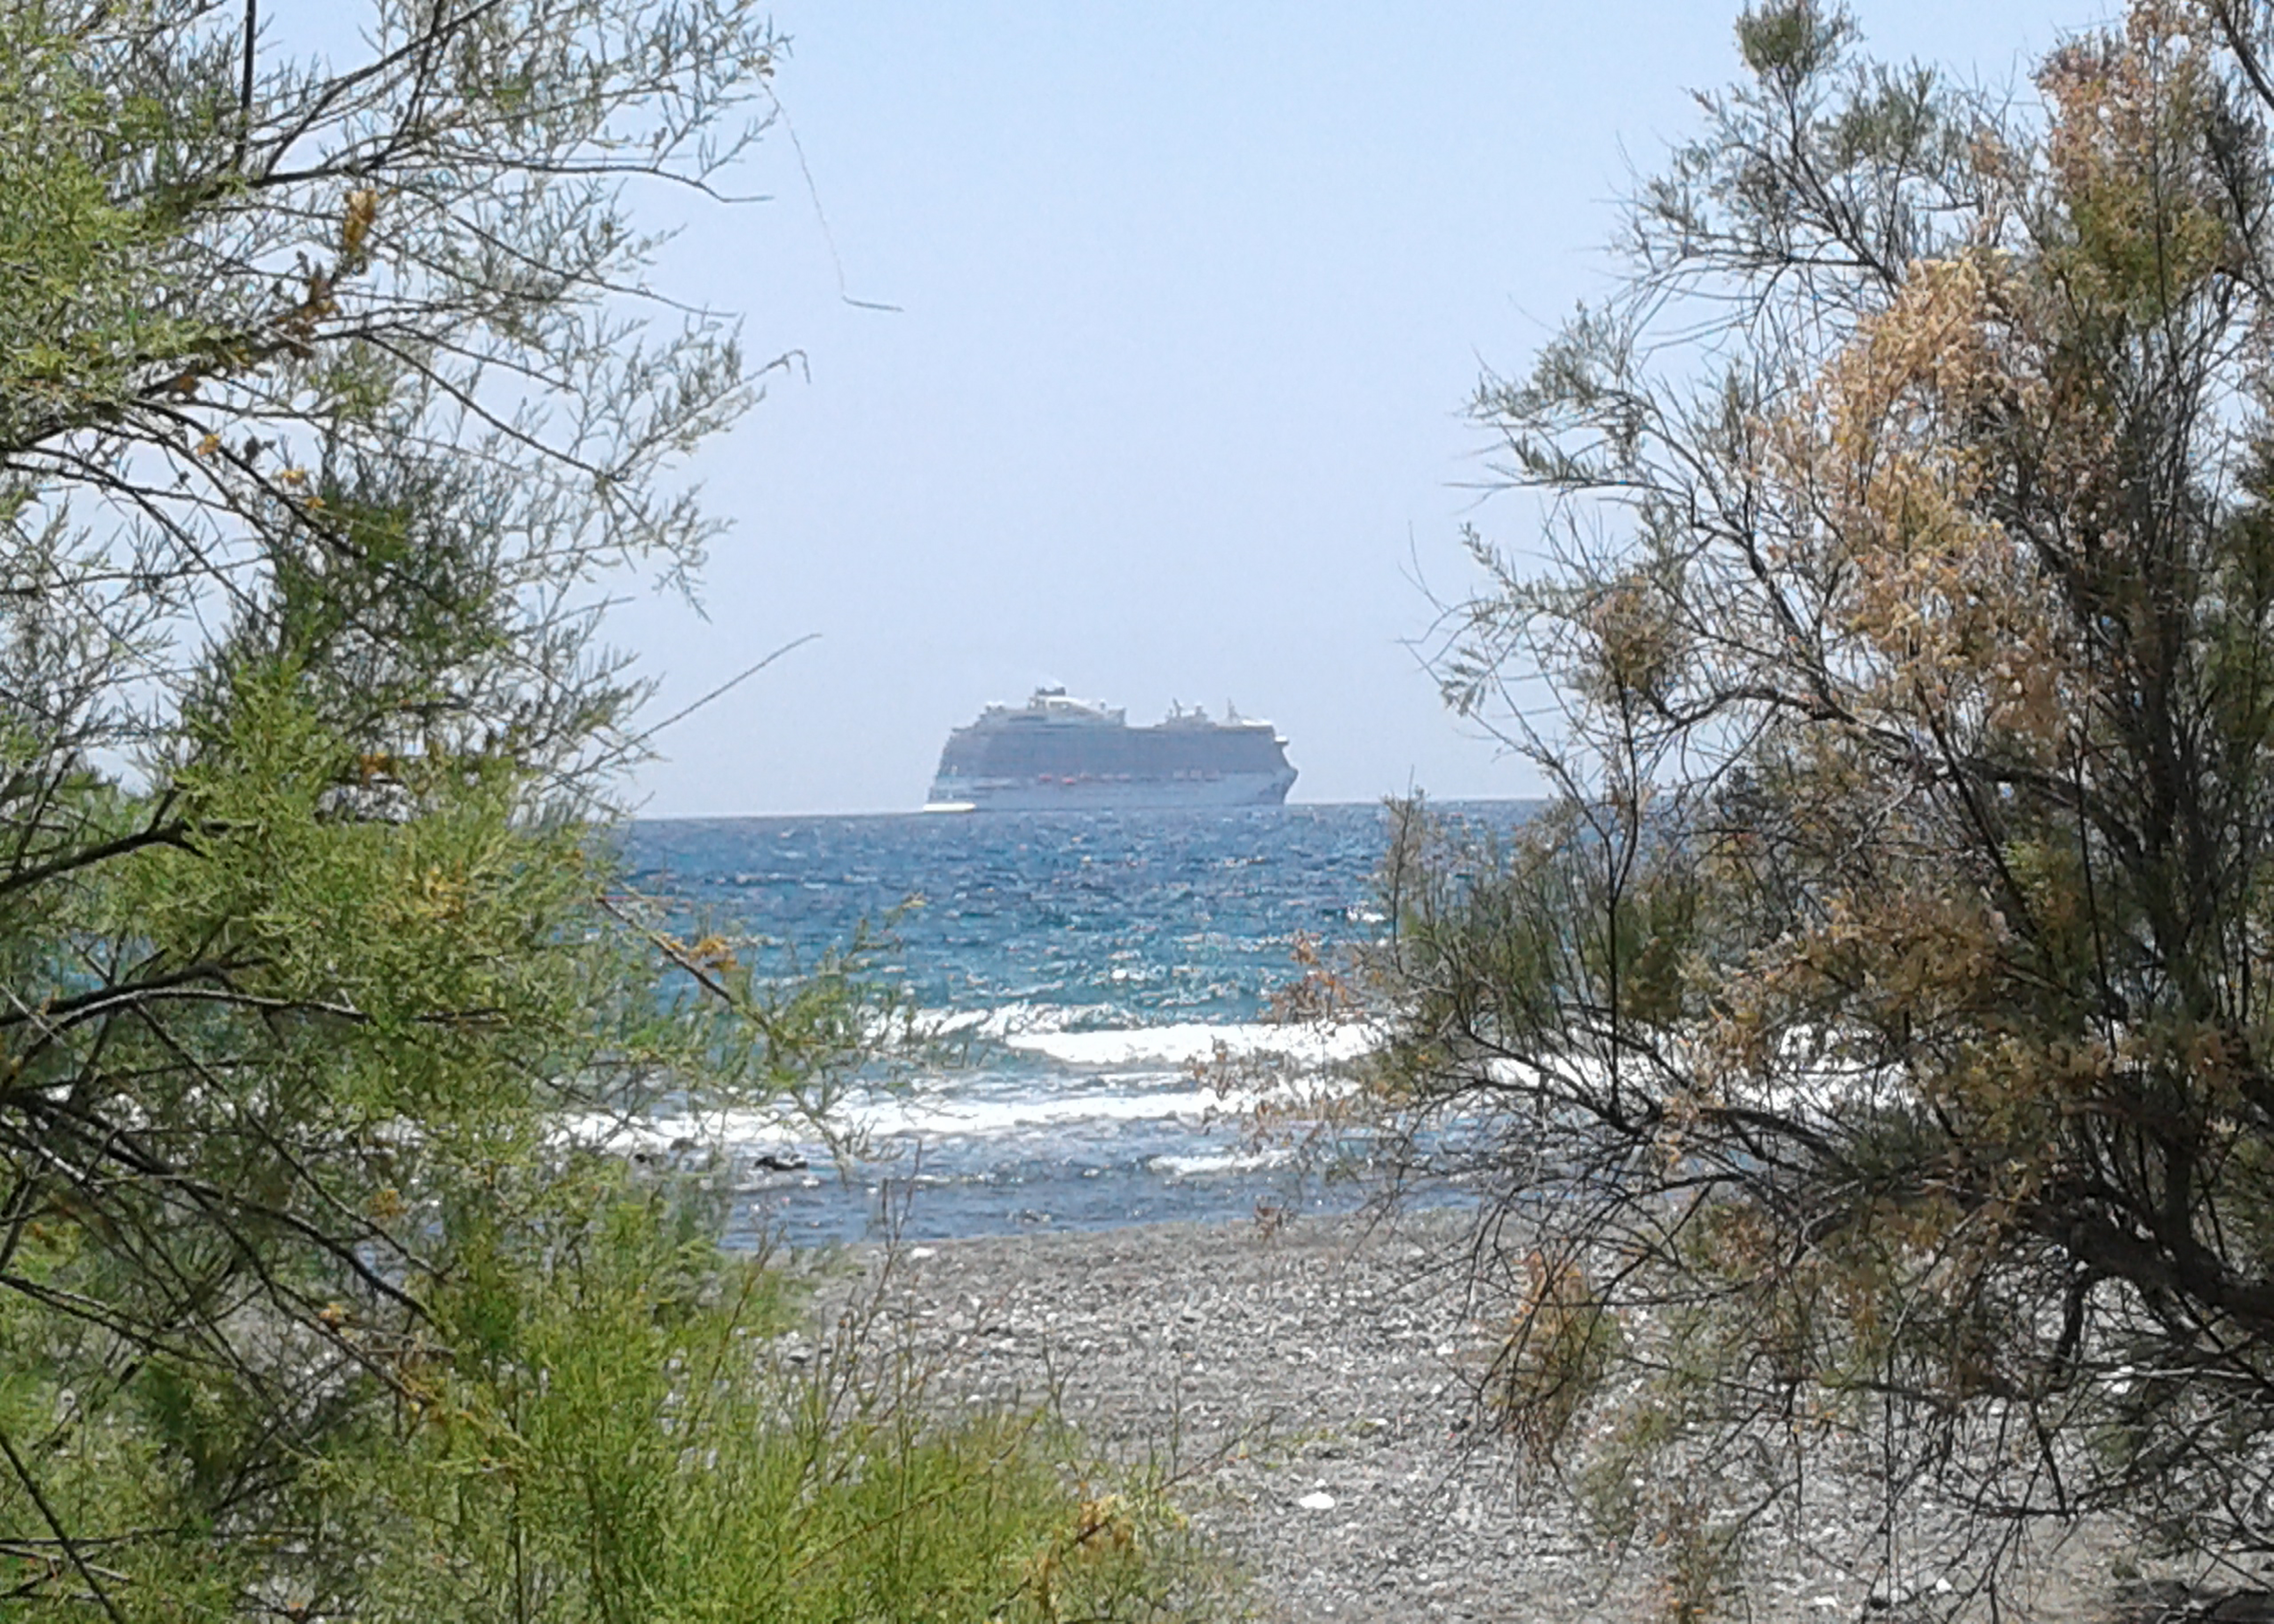
sky, sea, beach, coast, boat, greenery, green, bough, sand, water, water resources, watercraft, coastal and oceanic landforms, natural landscape, plant, watercourse, bank, terrain, tree, horizon, lake, naval architecture, landscape, waterway, calm, shore, headland, ship, wind wave, rock, ocean, sound, tropics, bay, channel, loch, inlet, cape, island, cliff, klippe, promontory, wave, reservoir, road, vacation, floodplain, river, wetland, grass